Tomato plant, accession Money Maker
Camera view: bottom (45 deg); turntable rotation: 210 degrees
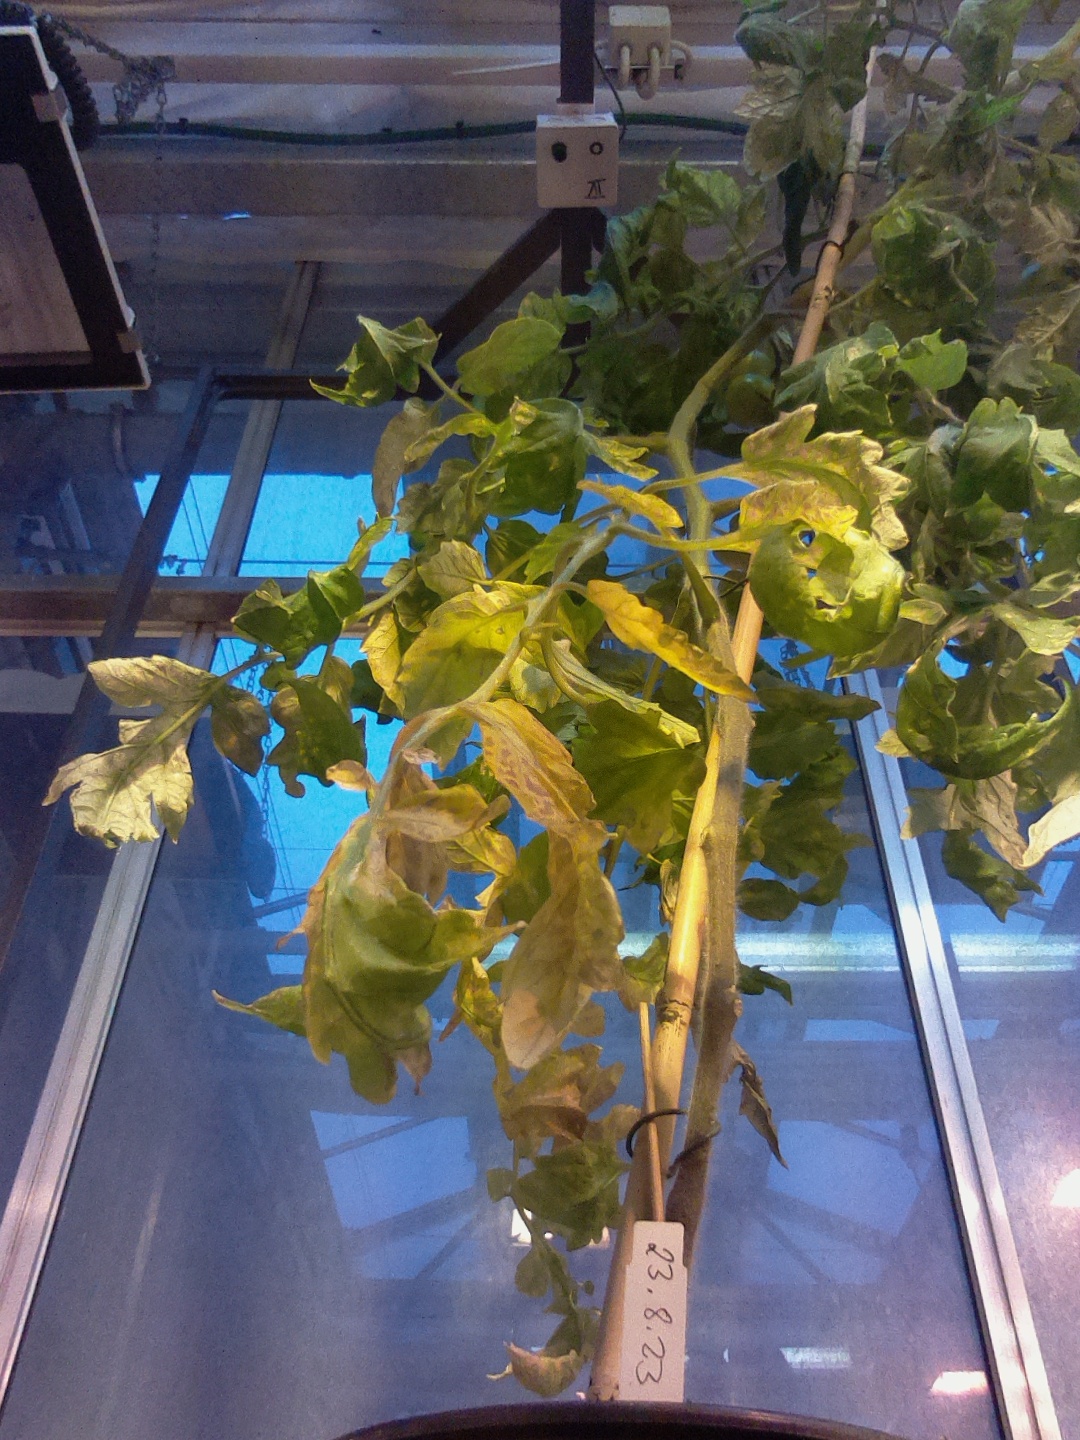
BBCH growth stage 82: 20%-30% of fruits show typical fully ripe color